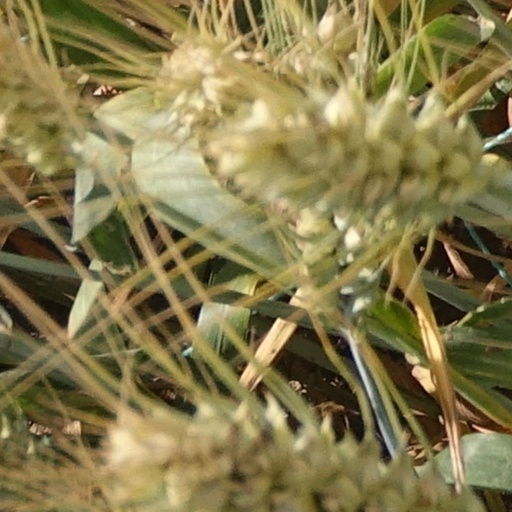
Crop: wheat